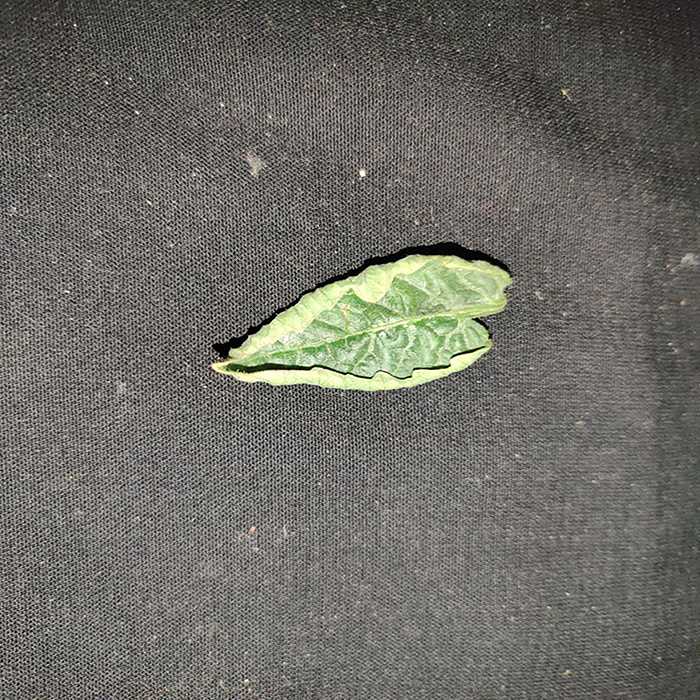
Plant: Tomato
Label: Tomato leaf curl virus